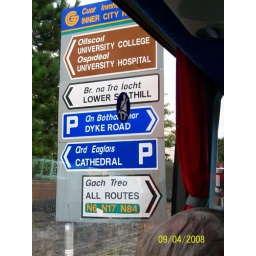
Ireland example of road signs in both english and gaelic